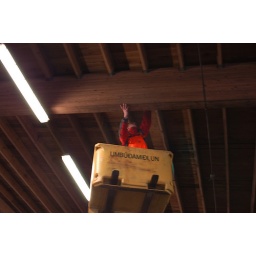
Bruce 40ft up - in a fish box